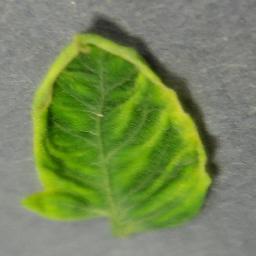
Label: Tomato___Tomato_Yellow_Leaf_Curl_Virus